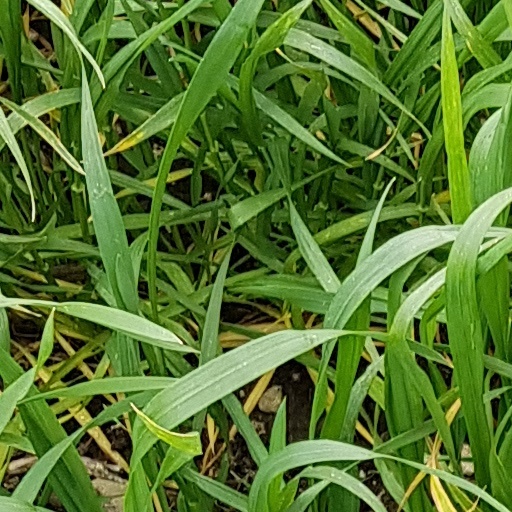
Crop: wheat